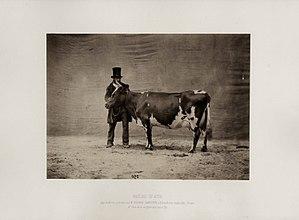
Le rameau celtique correspond à un ensemble de races bovines issues de régions d'Europe du Nord-ouest fortement influencées par la culture celte. Philippe Dubois nomme ce rameau irlando-breton.
L'Ayrshire est une race bovine britannique. Elle a porté successivement les noms de dunlop puis cunningham.